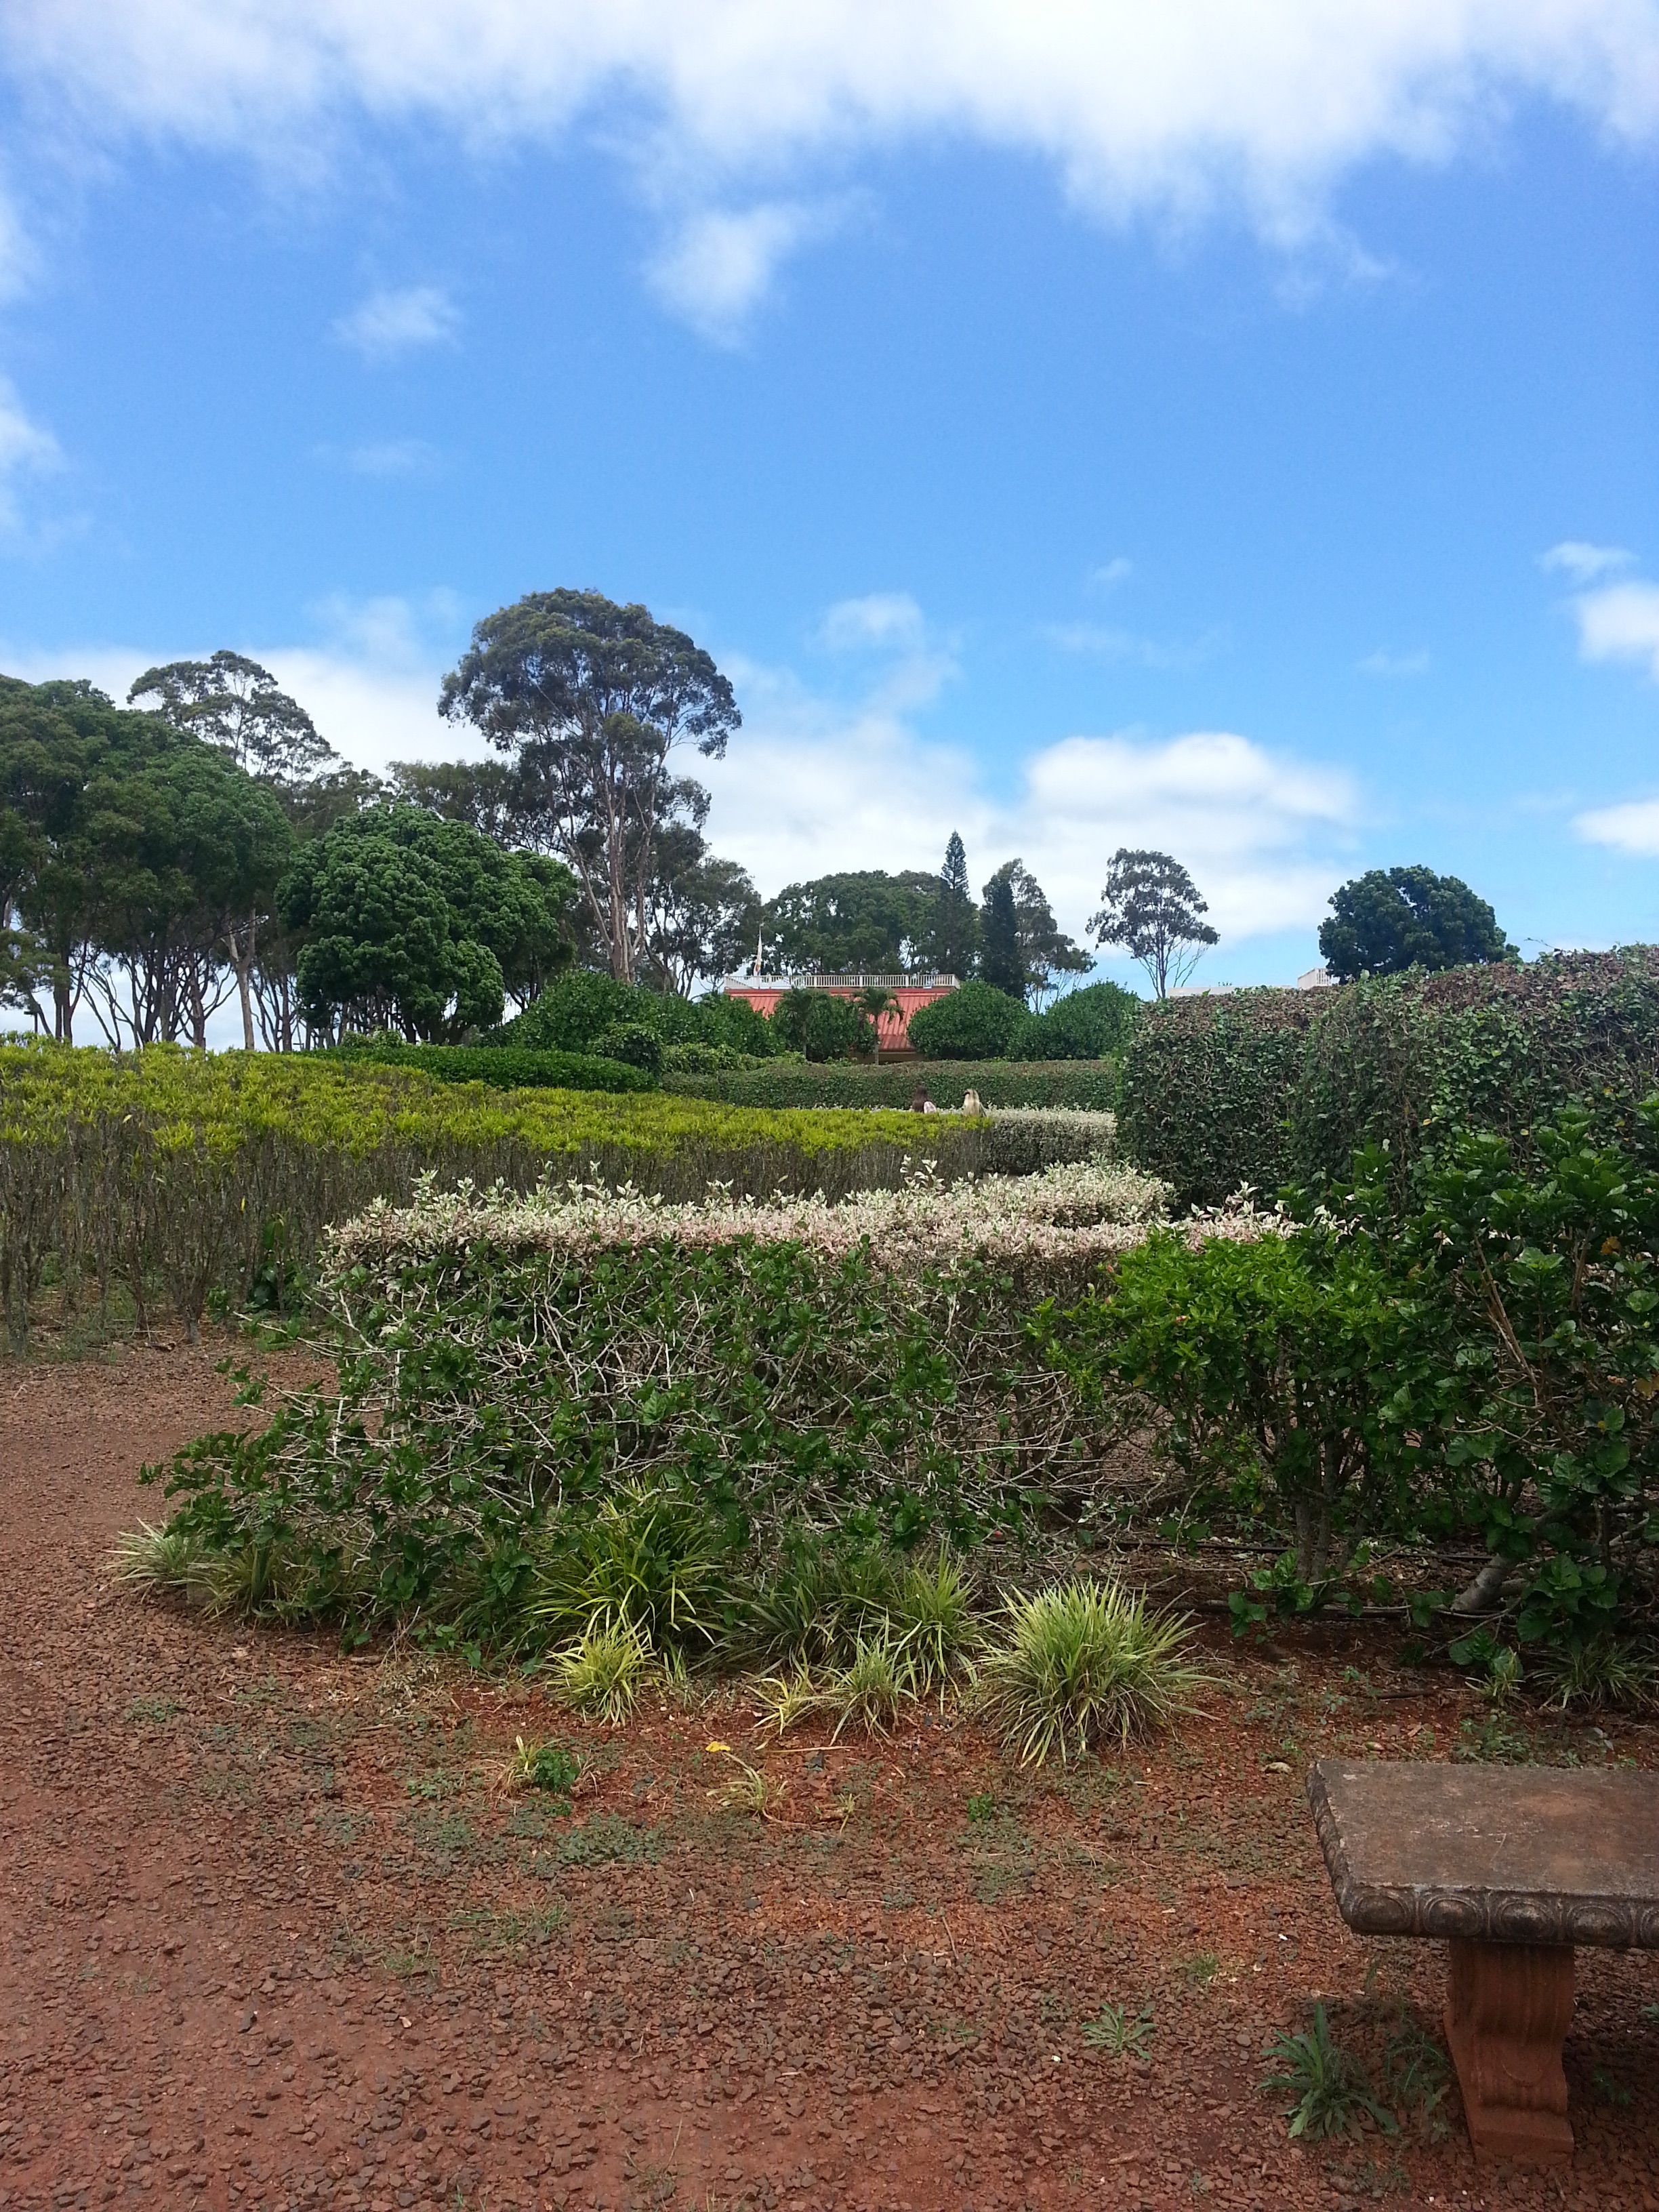
tree, hill, flower, village, soil, botany, agriculture, garden, shrub, plantation, rural area